Battle of Secessionville

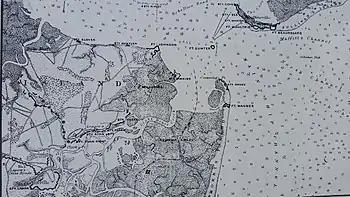
Fort Sumter National Monument marker of the Map of Charleston Harbor defenses showing Secessionville in the lower left

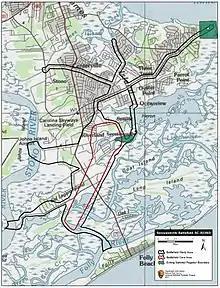
Map of Secessionville Battlefield core and study areas by the American Battlefield Protection Program.

In early June 1862, Union Maj. Gen. David Hunter transported the Union divisions of Brig. Gens. Horatio G. Wright and Isaac I. Stevens, under the immediate direction of Brig. Gen. Henry Benham, to James Island, where they entrenched at Grimball's Landing near the southern flank of the Confederate defenses. Benham landed 6,600 men from the 3rd New Hampshire, 8th Michigan Infantry, 7th Connecticut Infantry, 28th Massachusetts, 100th Pennsylvania Infantry, 46th New York Volunteer Infantry, 3rd Rhode Island Heavy Artillery, and 79th New York "Highlanders" on the southeastern end of James Island, and marched toward Charleston.